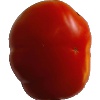
Label: Tomato 1